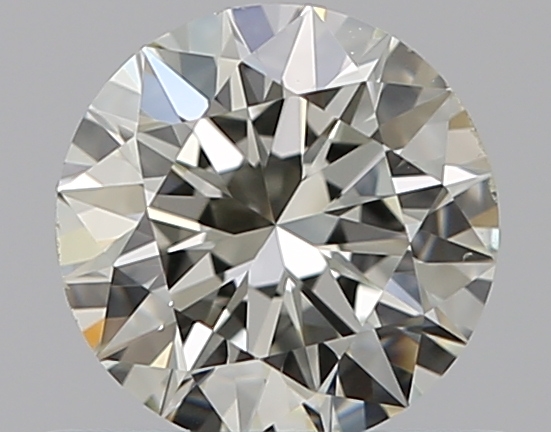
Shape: round
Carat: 0.5
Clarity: VS2
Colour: K
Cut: EX
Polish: EX
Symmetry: EX
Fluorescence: N
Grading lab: GIA
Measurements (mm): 5.11 x 5.13 x 3.15